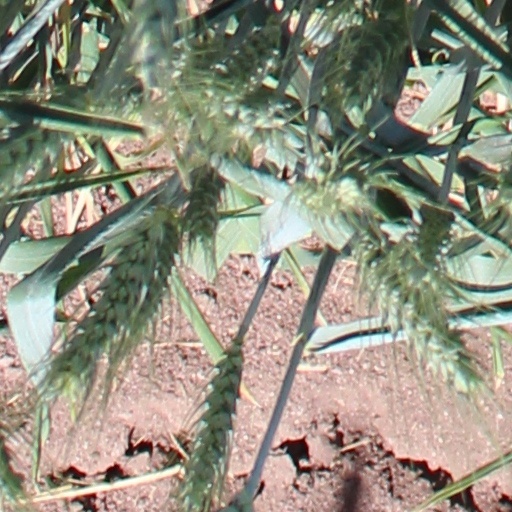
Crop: wheat